University College Dublin

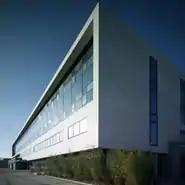
Health Sciences building, Belfield campus, UCD

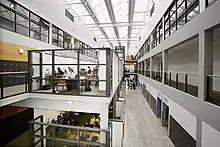
UCD Quinn School of Business

In 1940, Arthur Conway was appointed president. By the early 1940s, the college had become the largest third-level institution in the state and the college attempted to expand the existing city centre campus. It was later decided that the best solution would be to move the college to a larger greenfield site outside of the city centre and create a modern campus university. This move started in the early 1960s when the faculty of science moved to the new park campus at Belfield in a suburb on the south side of Dublin. The Belfield campus developed into a complex of modern buildings and inherited Georgian townhouses, accommodating the colleges of the university as well as its student residences and many leisure and sporting facilities.